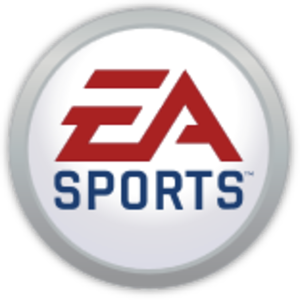
EA Sports est une marque de l'entreprise américaine Electronic Arts spécialisée dans les jeux vidéo sportifs.